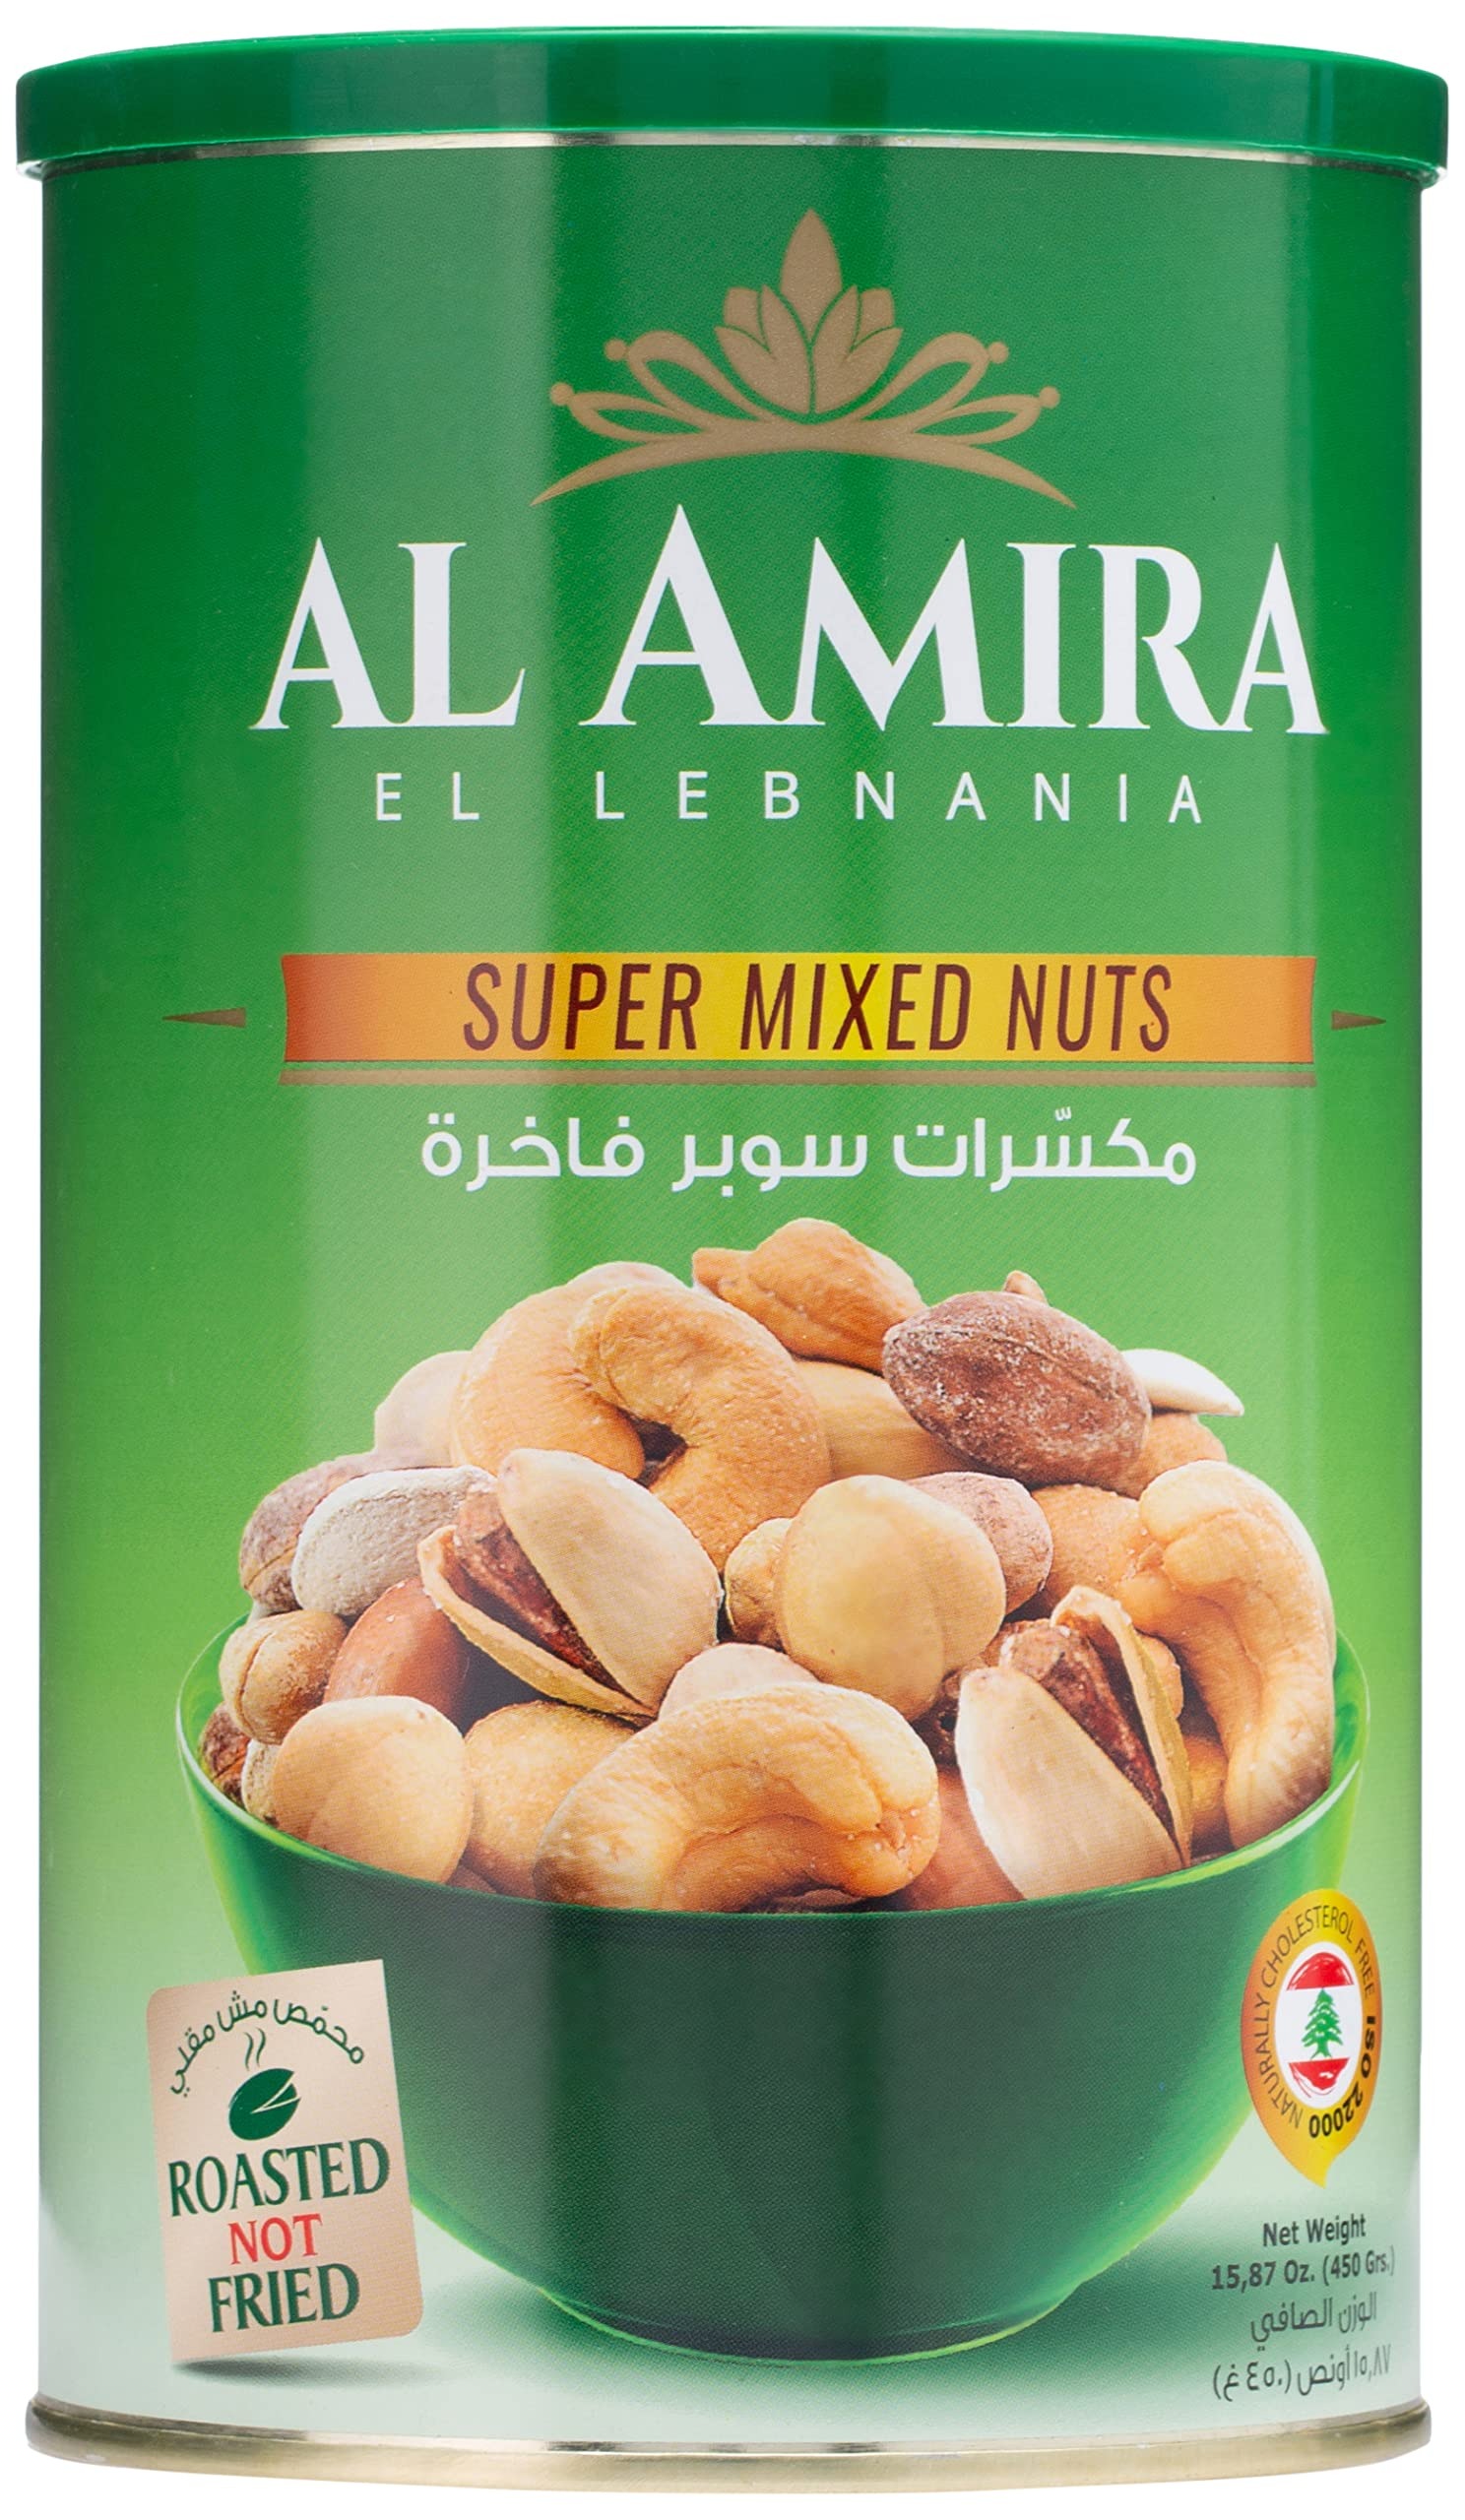
Item Name: Al Amira Super Baked Mixed Nuts 15.87oz
Bullet Point 1: Naturally Cholesterol Free
Bullet Point 2: Product of Lebanon
Bullet Point 3: ISO 22000 Certified
Product Description: Al Amira Super Baked Mixed Nuts
Value: 16.0
Unit: Ounce

Price: 15.99